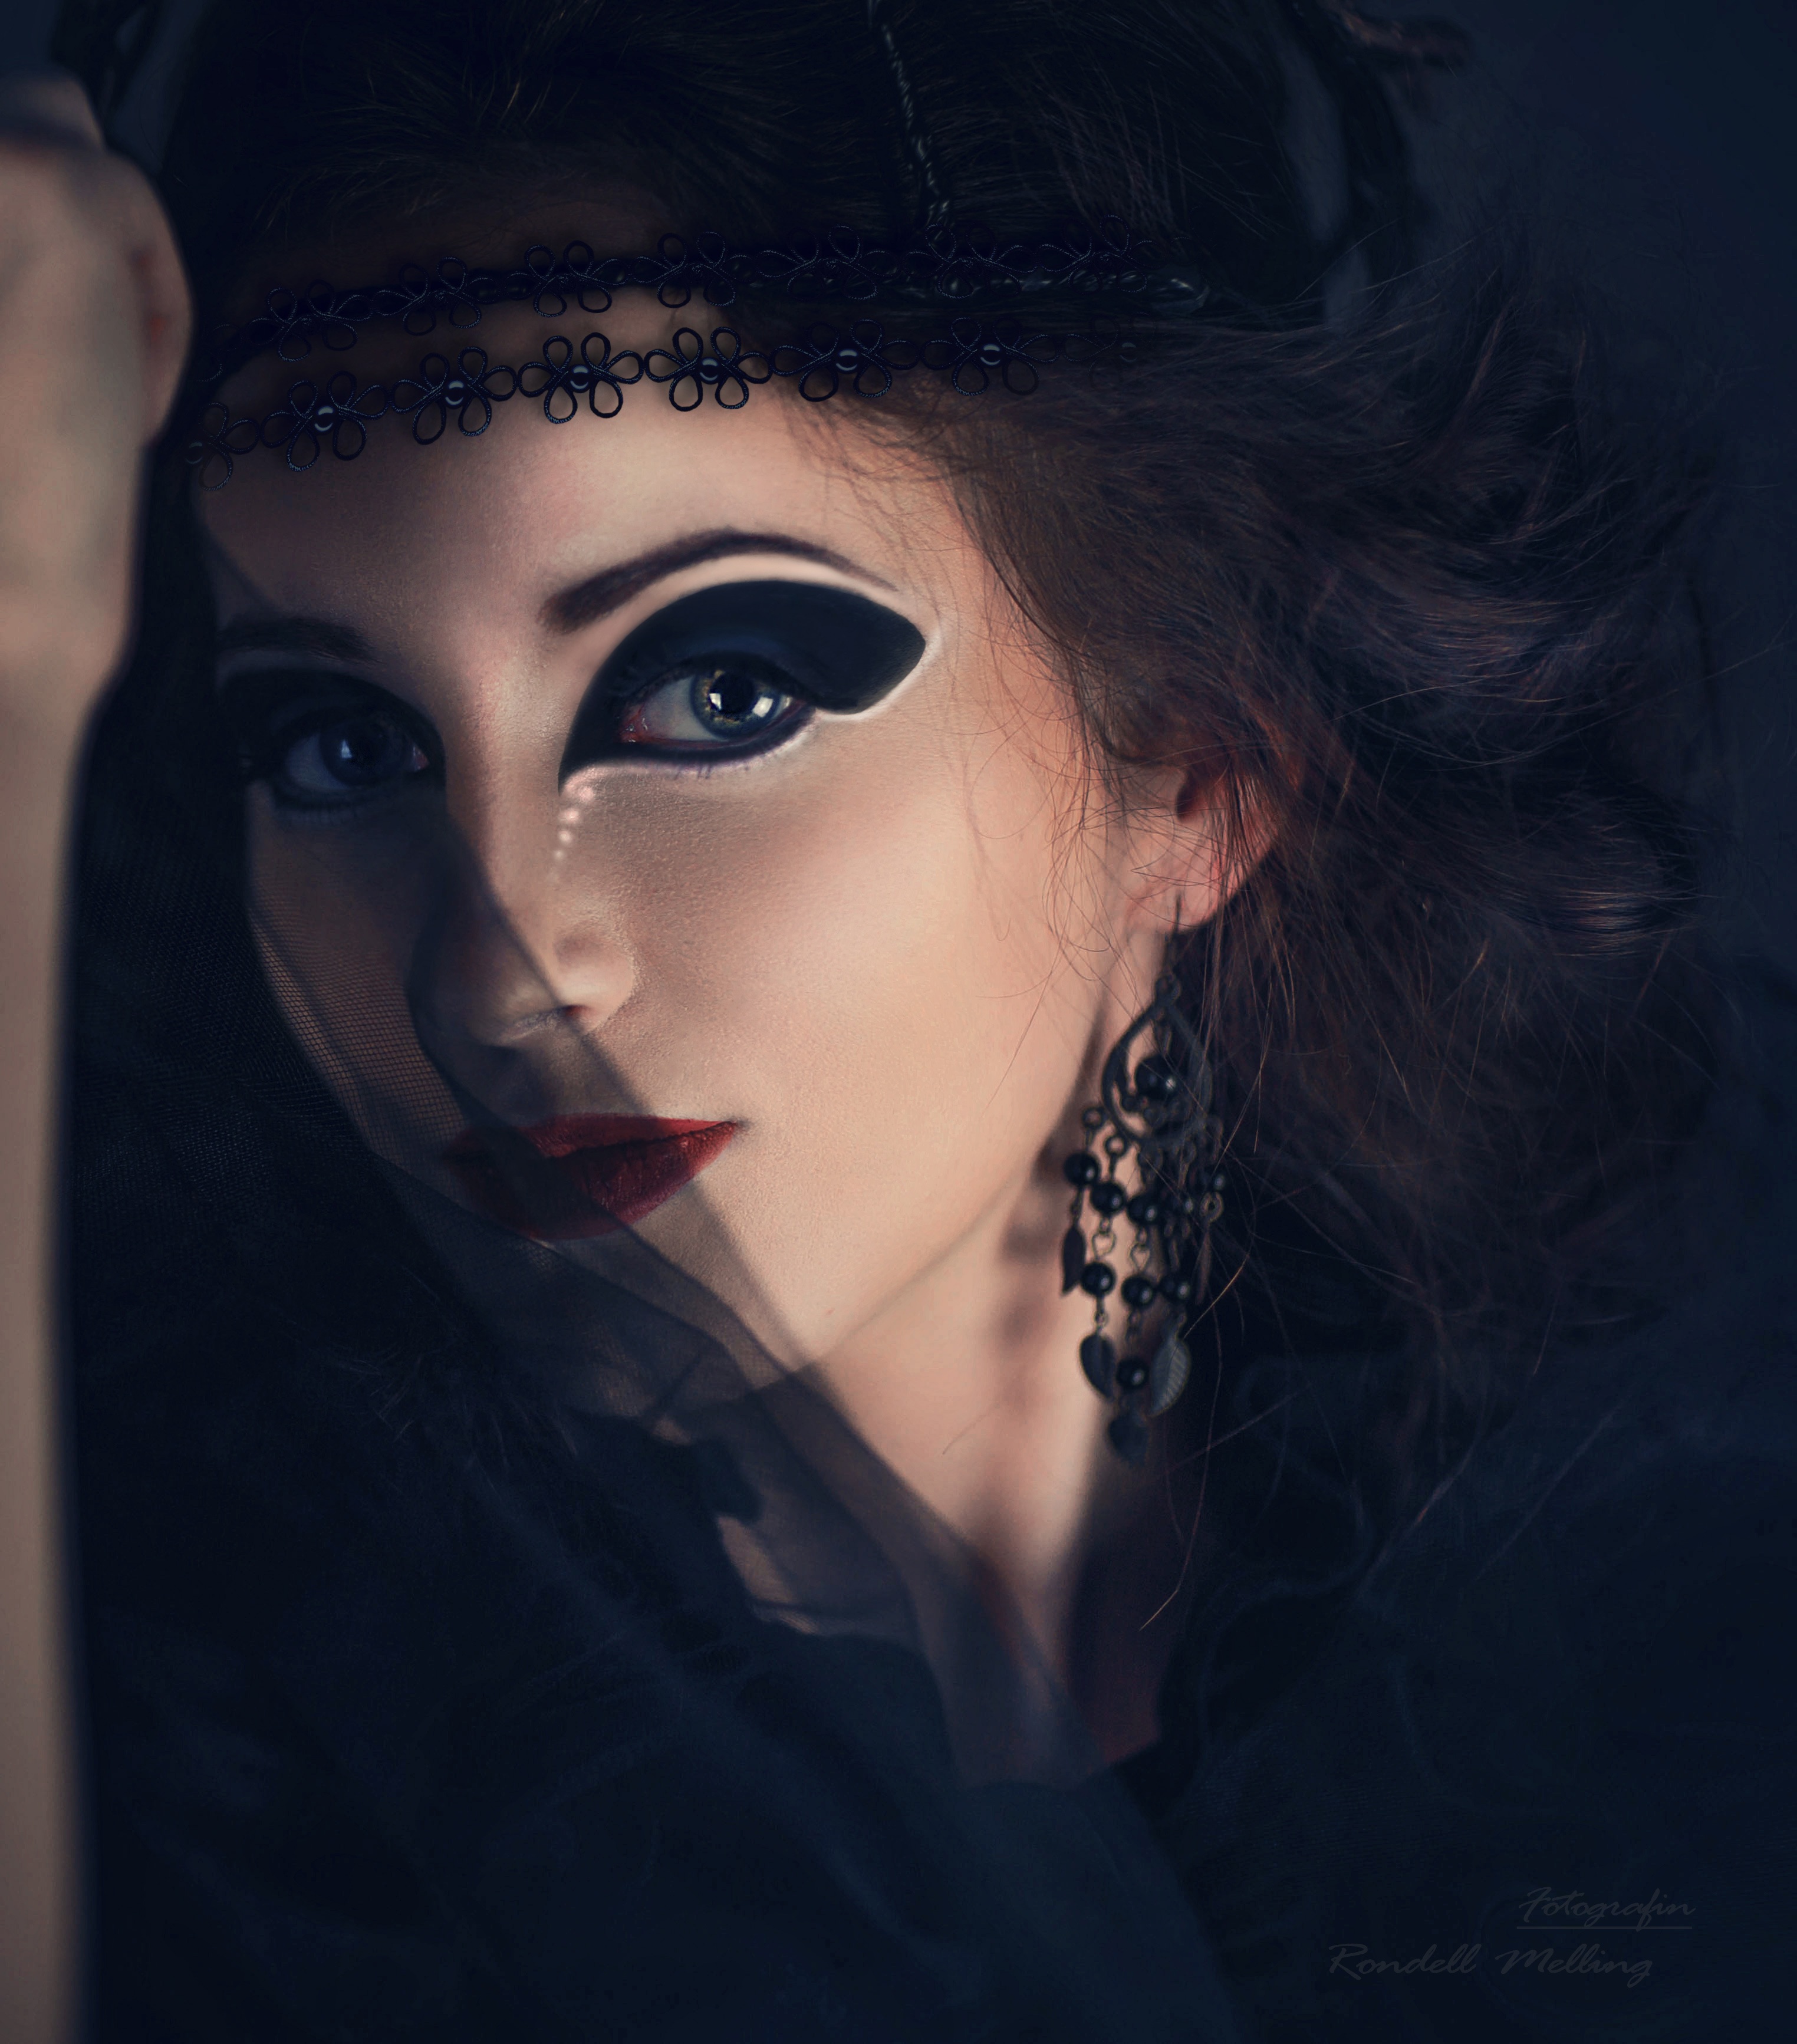
person, girl, woman, photography, vintage, portrait, model, halloween, darkness, fashion, blue, black, lady, gothic, make up, human body, face, nose, eyes, eye, head, beauty, gloomy, organ, vampire, melted, veil, photo shoot, the witch, portrait photography